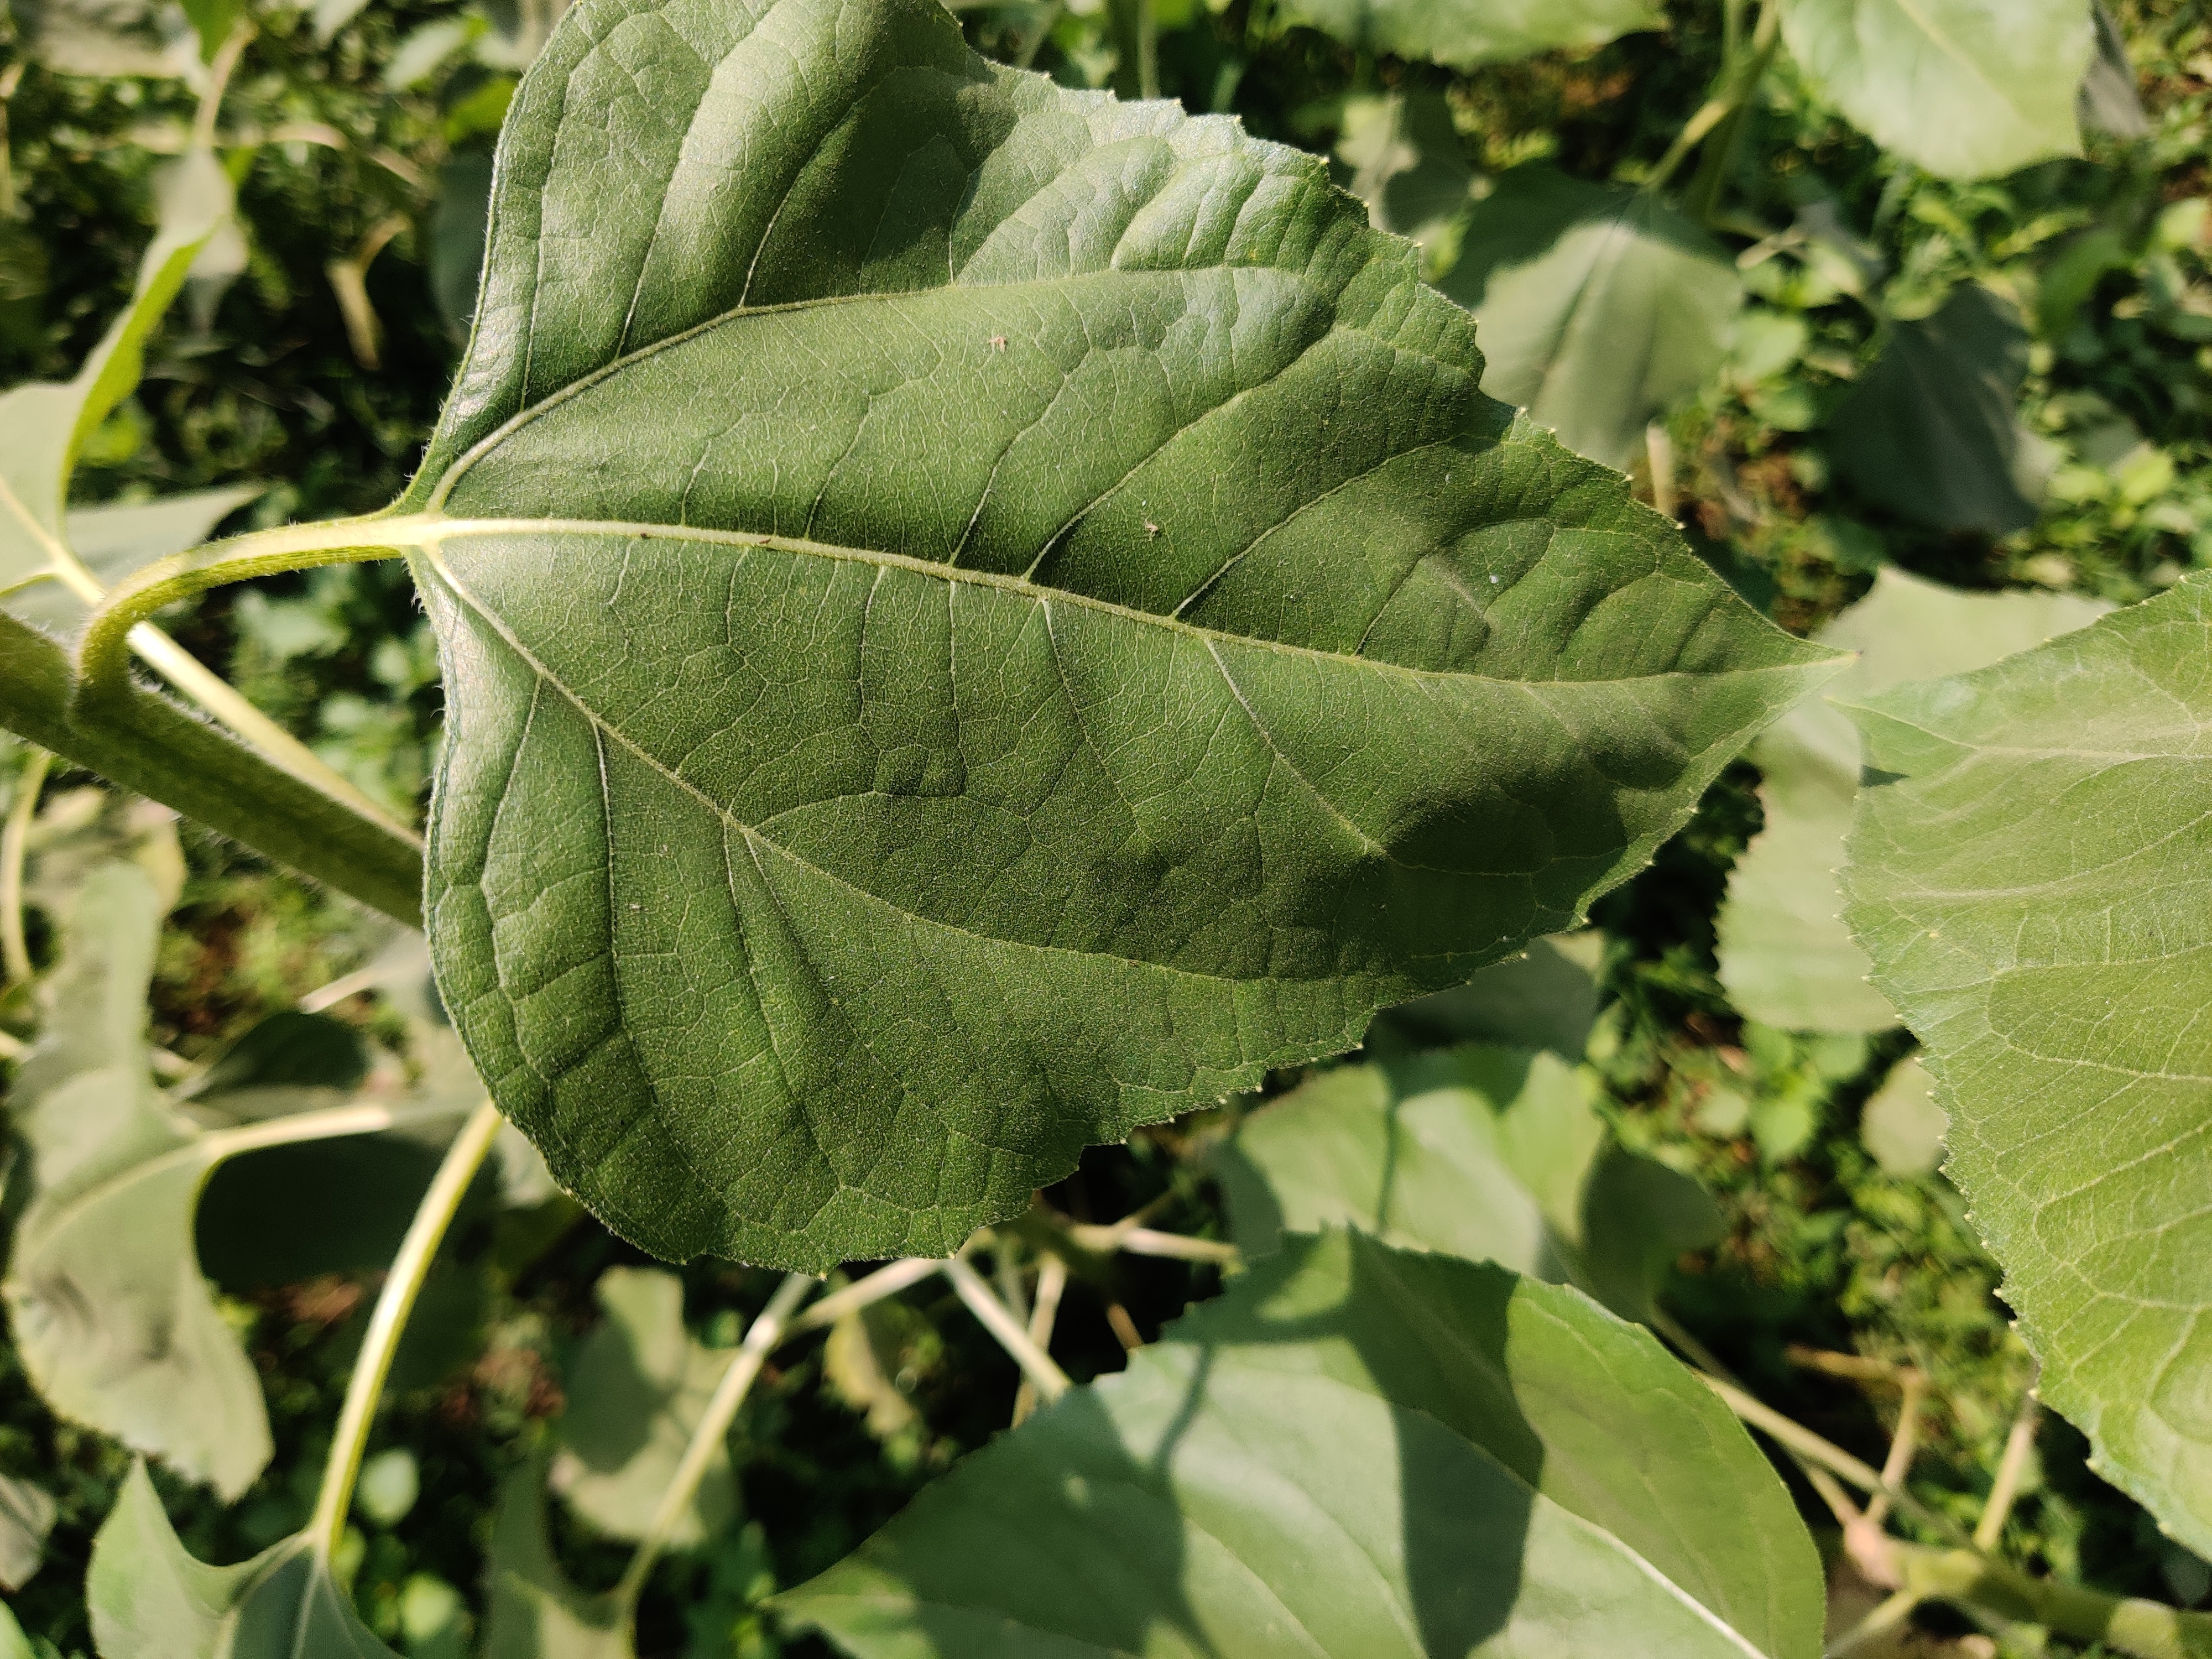
Label: Fresh_leaf